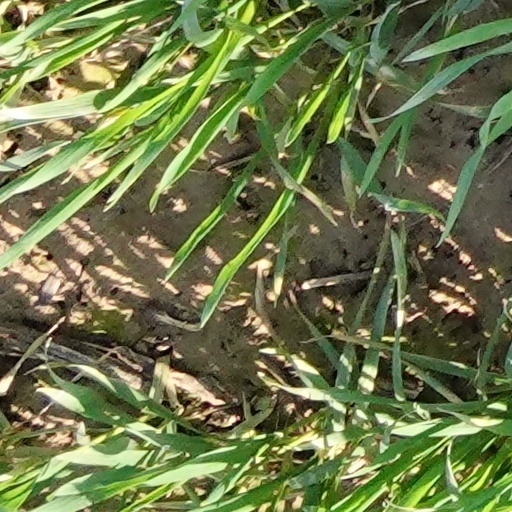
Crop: wheat